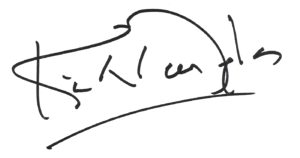
Kirk Douglas
Kirk Douglas - egentlig Issur Danielovitch Demsky var en amerikansk filmskuespiller, producer, instruktør og forfatter.